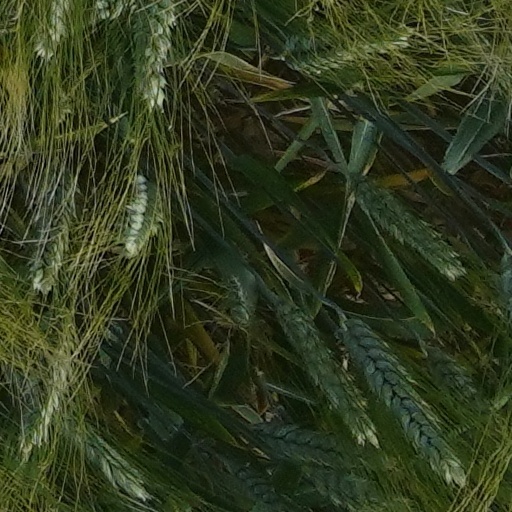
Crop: wheat